Laura Barrett

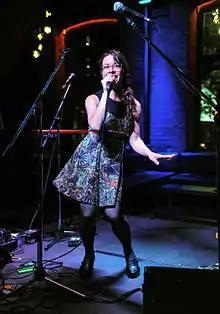
Barrett at the 2015 Canadian Film Centre Slaight Music Residency Showcase

Laura Alexandra Barrett is a Canadian indie pop singer-songwriter, best known for incorporating the kalimba into her music. In addition to her solo work, Barrett has also performed as a member of The Hidden Cameras, Henri Fabergé and the Adorables, Woodhands and Sheezer.